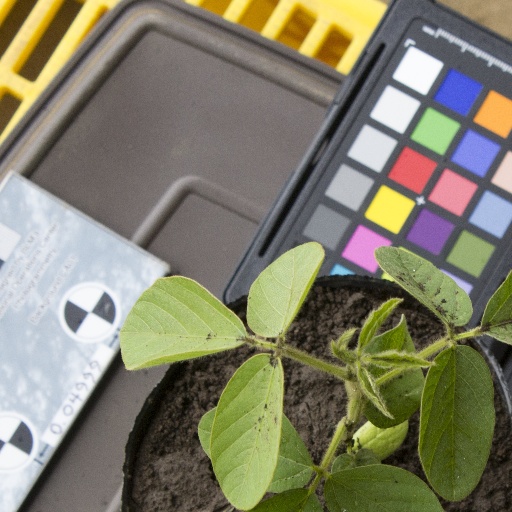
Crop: soybean